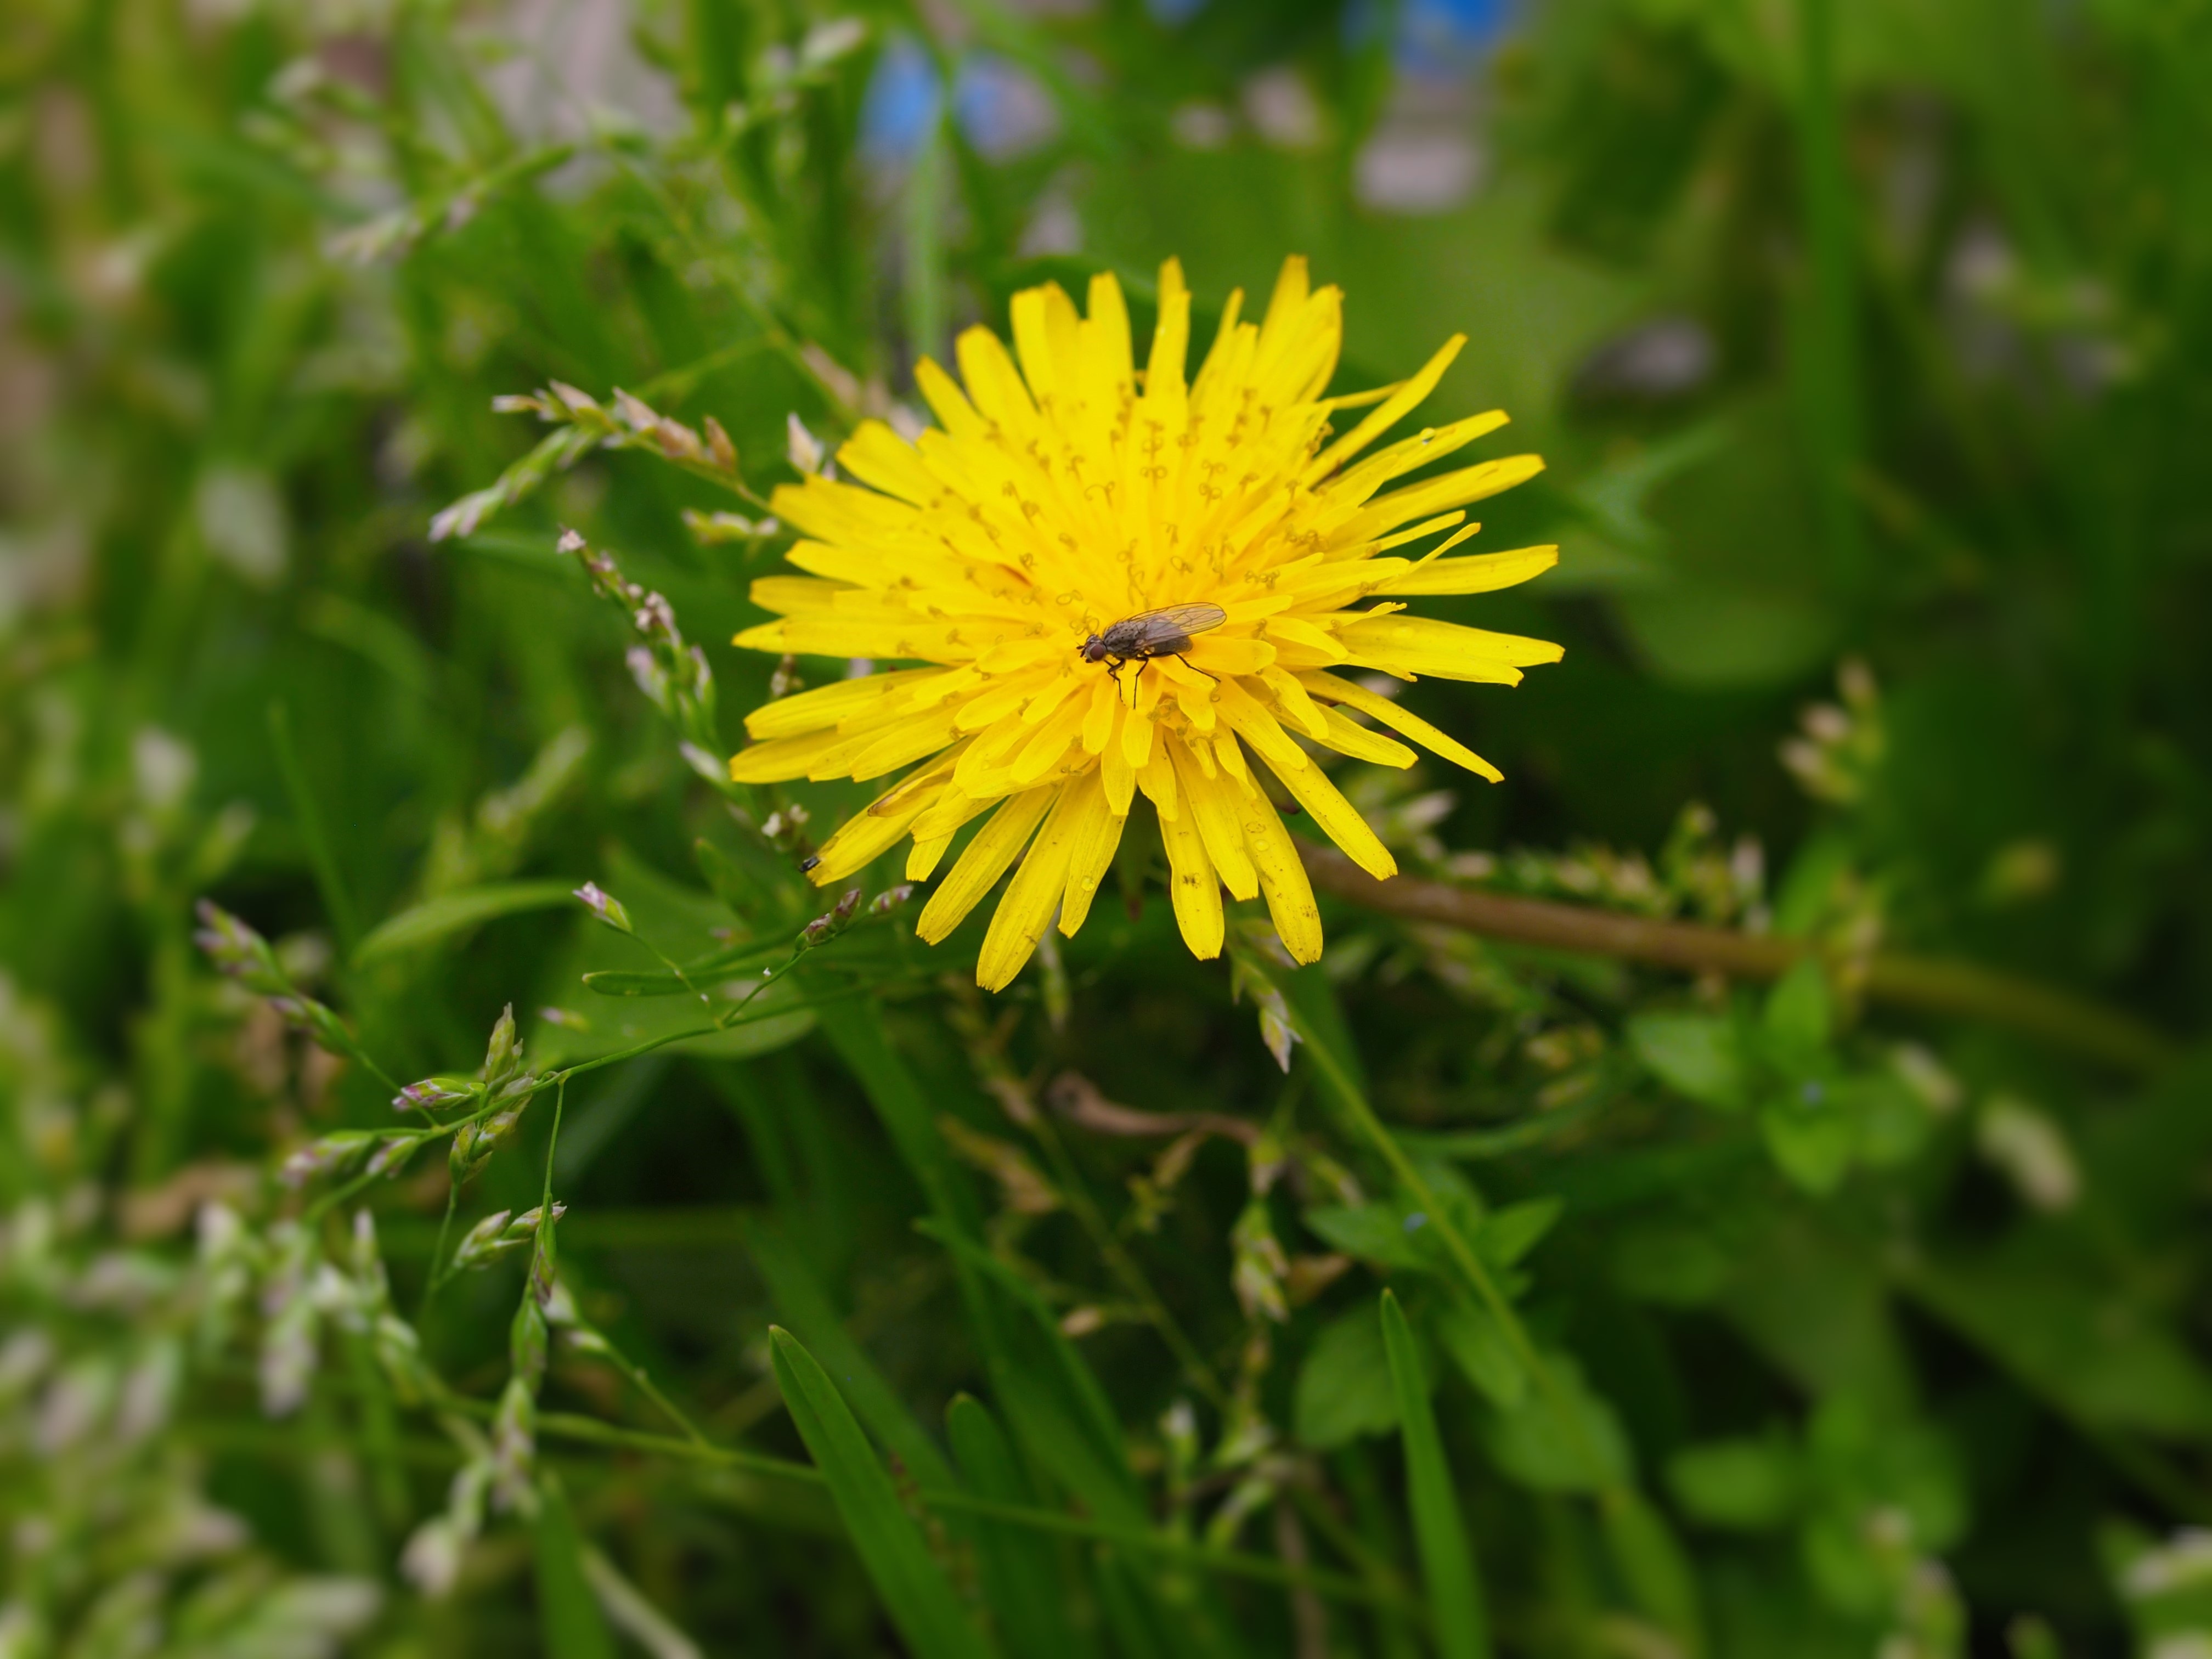
nature, grass, plant, field, meadow, dandelion, prairie, flower, fly, daisy, botany, yellow, flora, wildflower, flowers, weed, macro photography, flowering plant, daisy family, annual plant, land plant, chamaemelum nobile